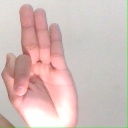
अक्षर: फ